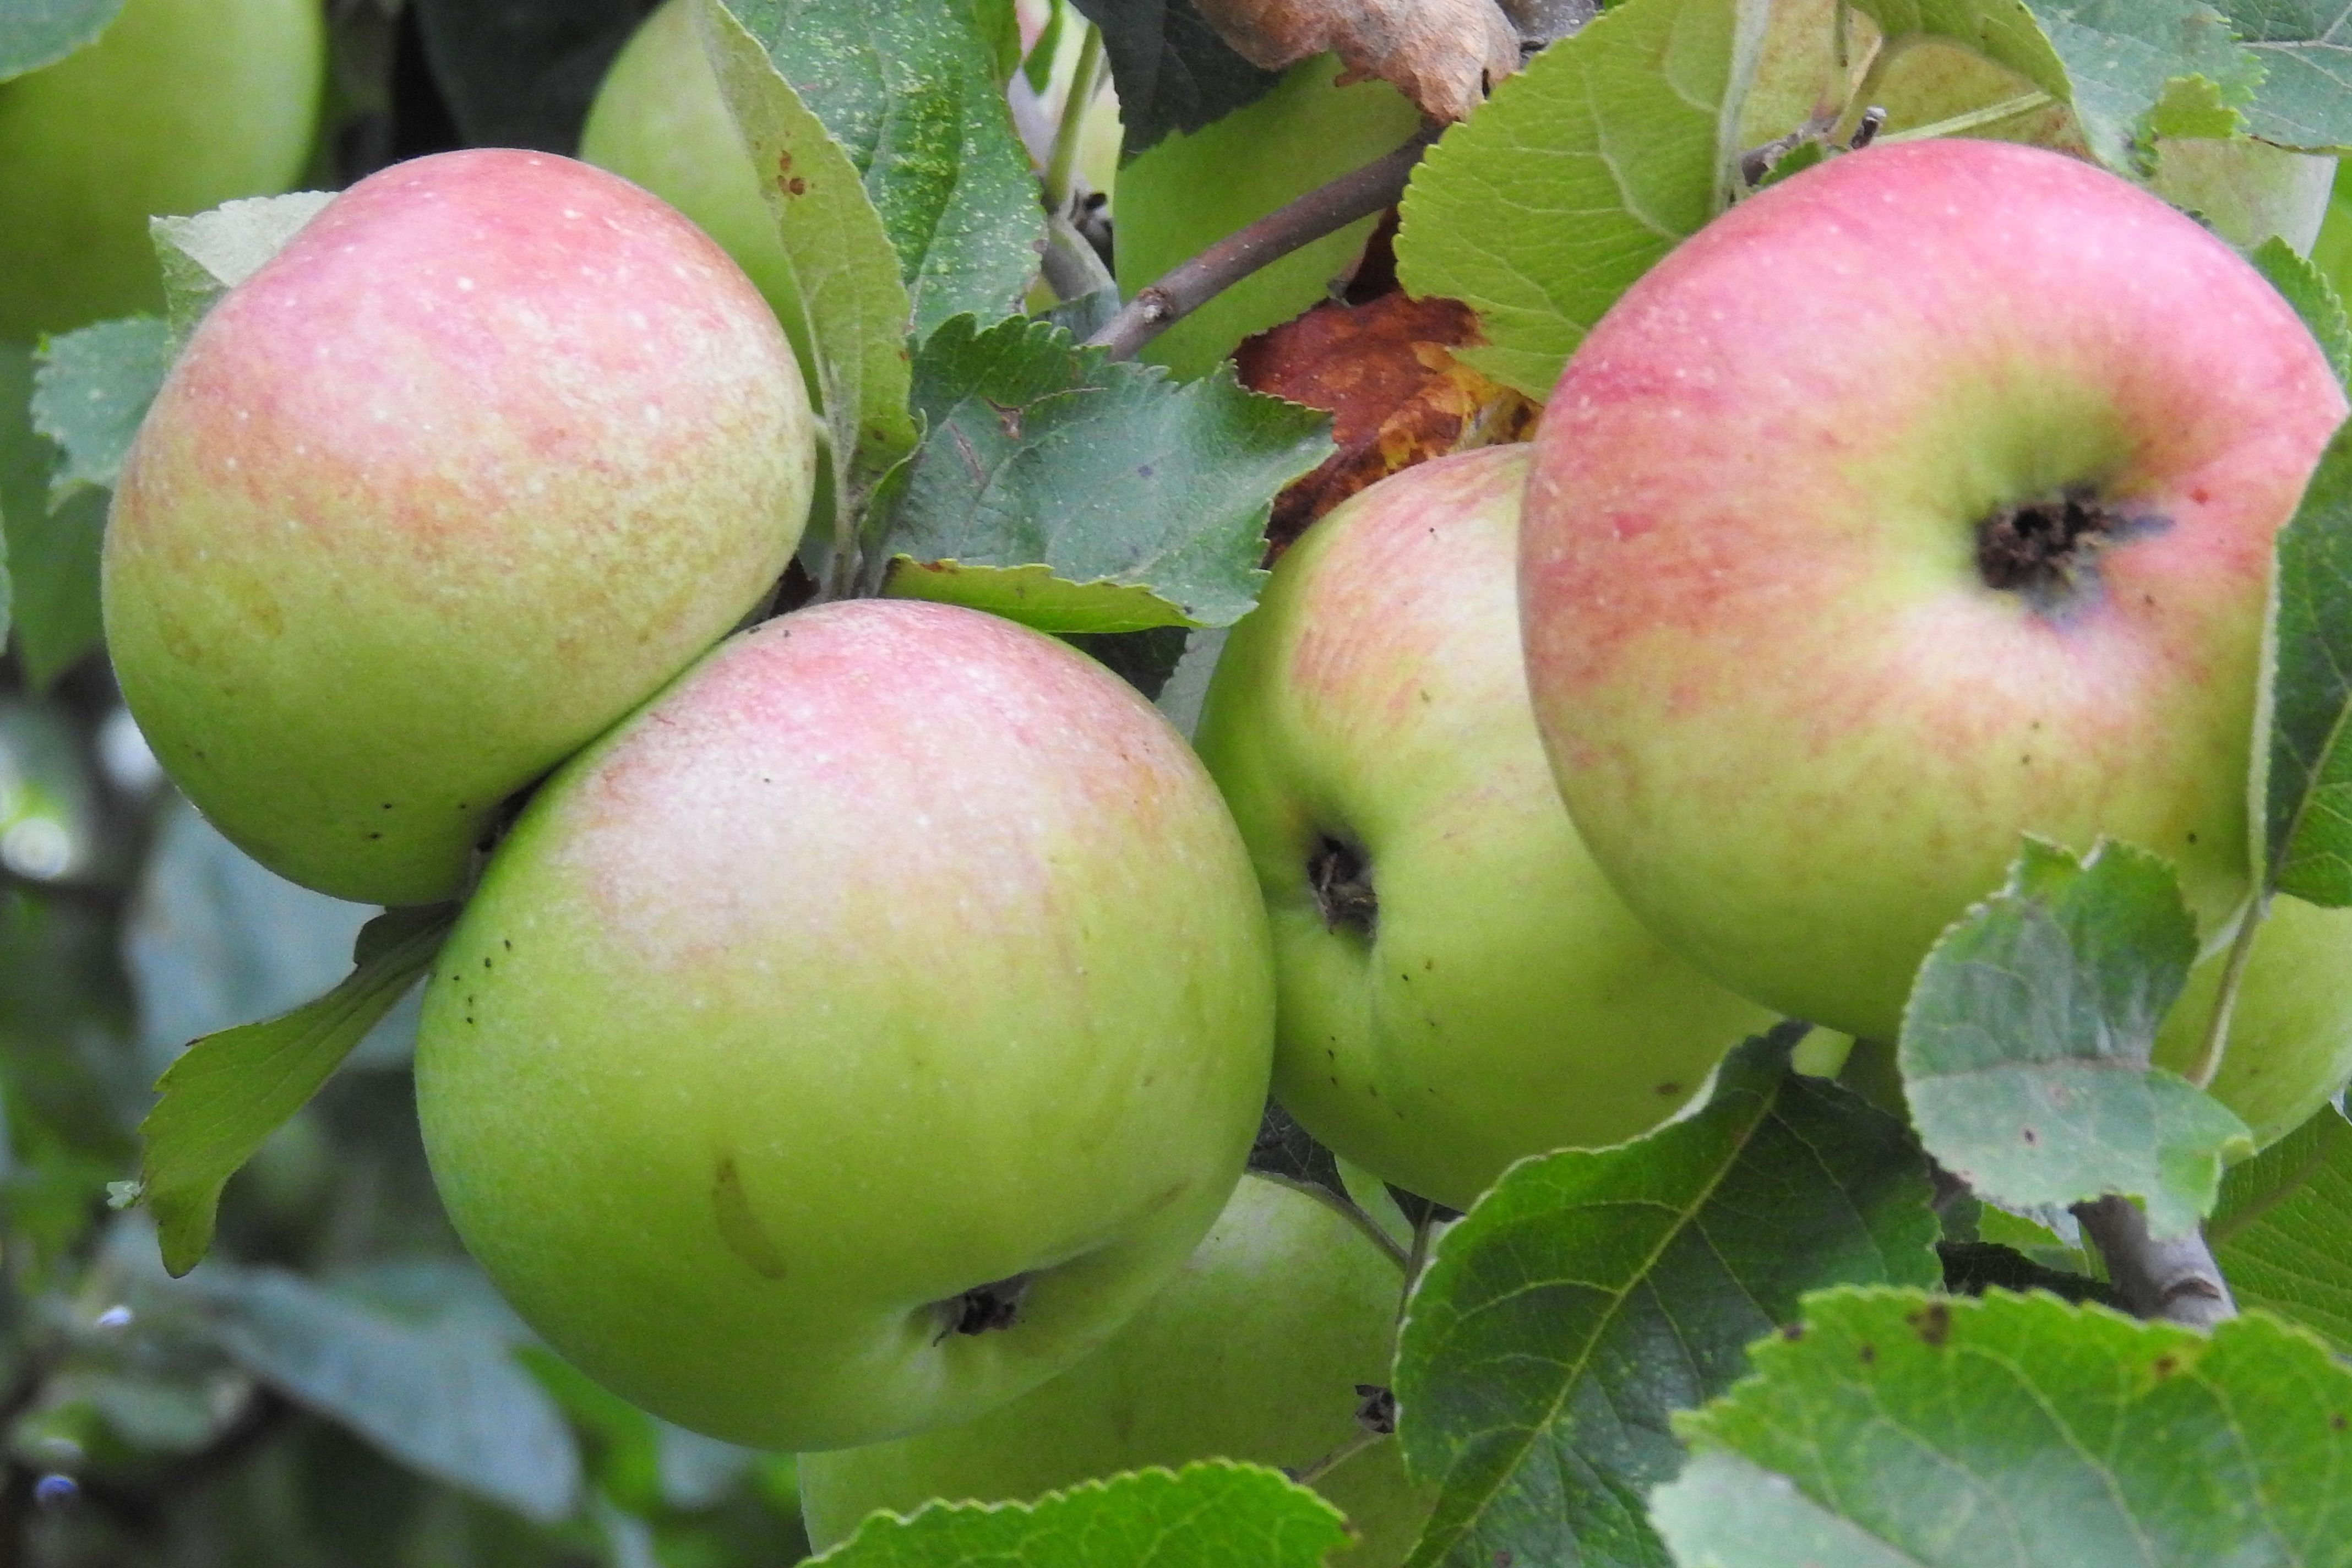
apple, nature, plant, fruit, flower, food, produce, apple tree, kernobstgewaechs, flowering plant, rose family, land plant, rose order